List of rivers of the Lesser Sunda Islands

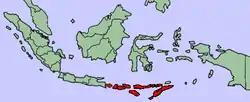
Lesser Sunda Islands in Indonesia

This list is arranged by island in alphabetical order. The respective tributaries indented under each larger stream's name.